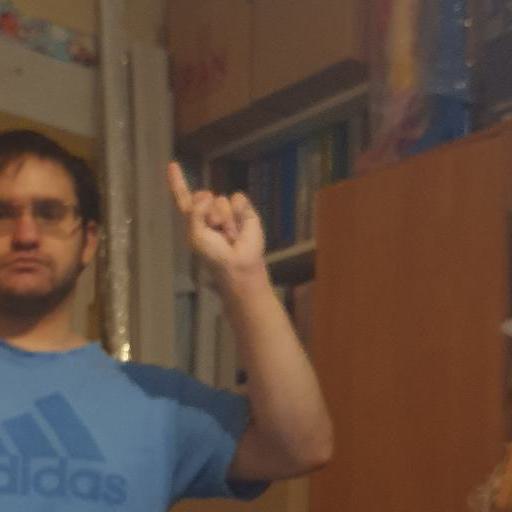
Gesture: one